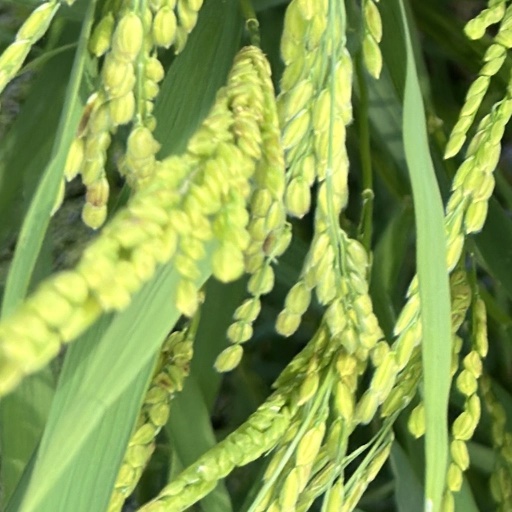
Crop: rice